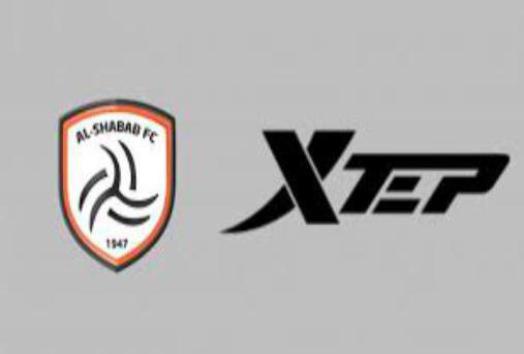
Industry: Clothes